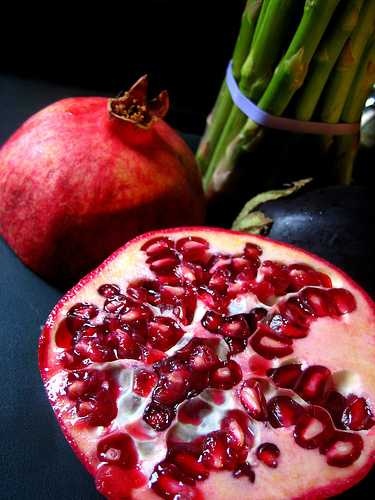
Label: Pomegranate